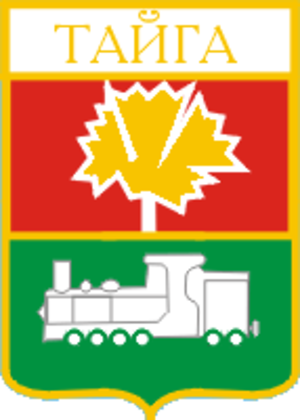
Taïga est une ville de l'oblast de Kemerovo, en Russie. Sa population s'élevait à 25 481 habitants en 2013.